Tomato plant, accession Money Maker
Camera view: bottom (45 deg); turntable rotation: 120 degrees
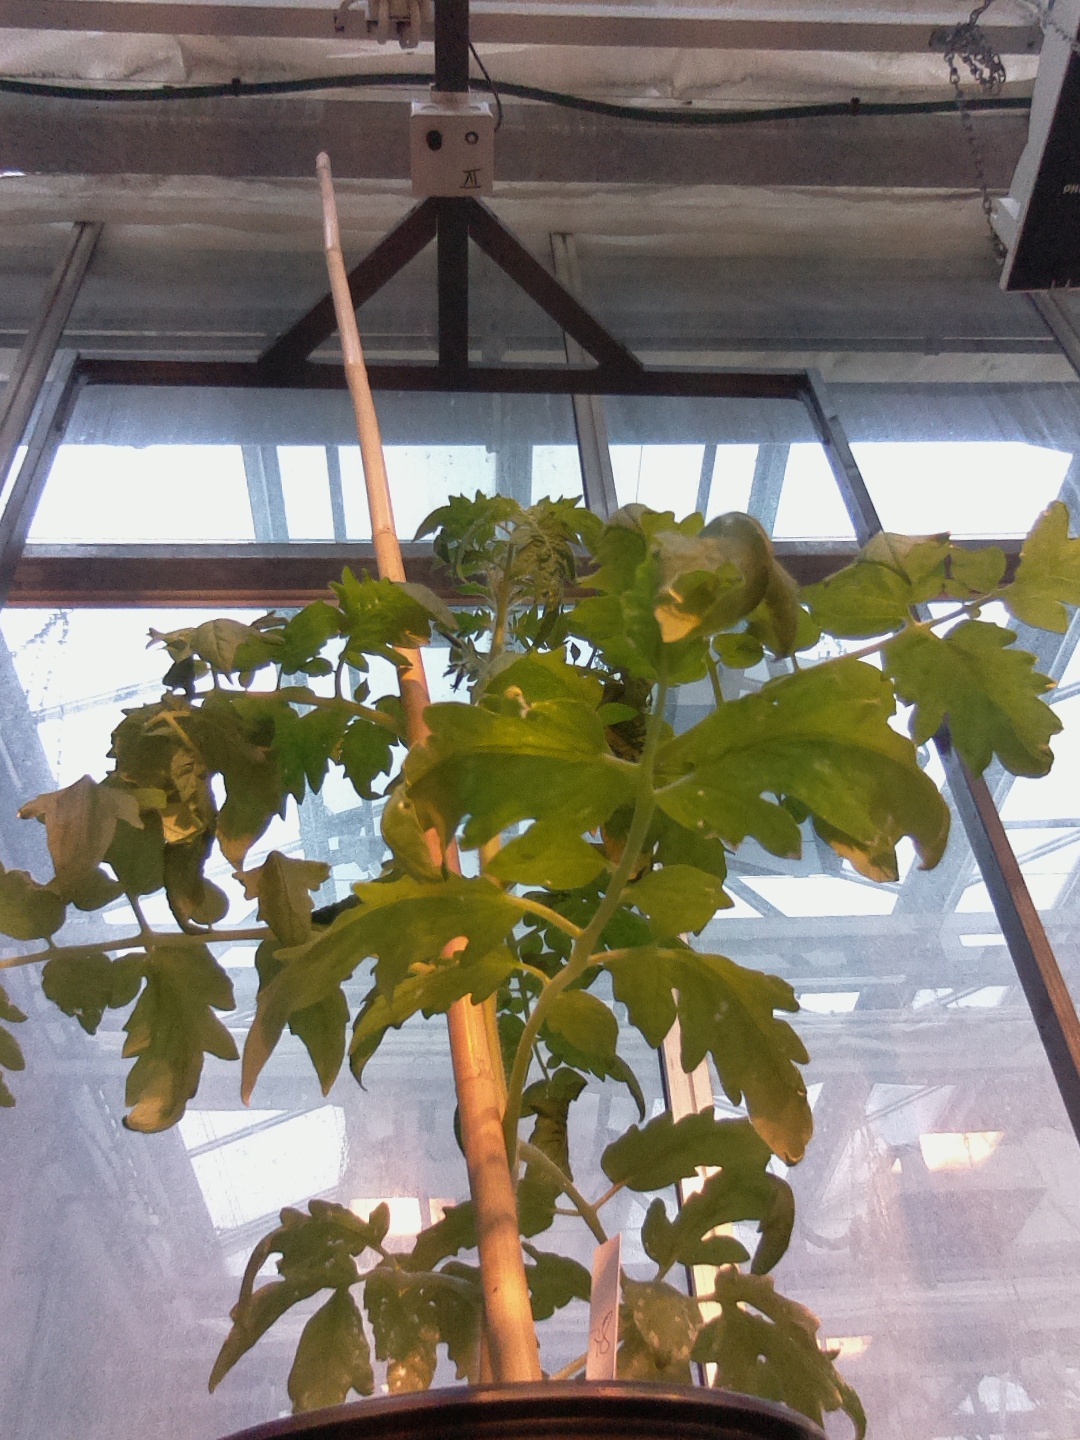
BBCH growth stage 53: 3 inflorescences visible